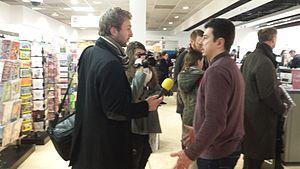
Journalistes interviewant un vendeur du Furet du Nord à Lille, le 14 janvier 2015, jour de la sortie du numéro 1178 de Charlie Hebdo (""numéro des survivants"")."
Le 1178ᵉ numéro du journal Charlie Hebdo, surnommé « numéro des survivants », publié le mercredi 14 janvier 2015, est le premier numéro paru après l'attentat du 7 janvier 2015 contre le journal satirique, qui a coûté la vie à douze personnes, dont huit membres de la rédaction : les dessinateurs Cabu, Charb, Honoré, Tignous et Wolinski, les chroniqueurs Bernard Maris et Elsa Cayat, et le correcteur Mustapha Ourrad.